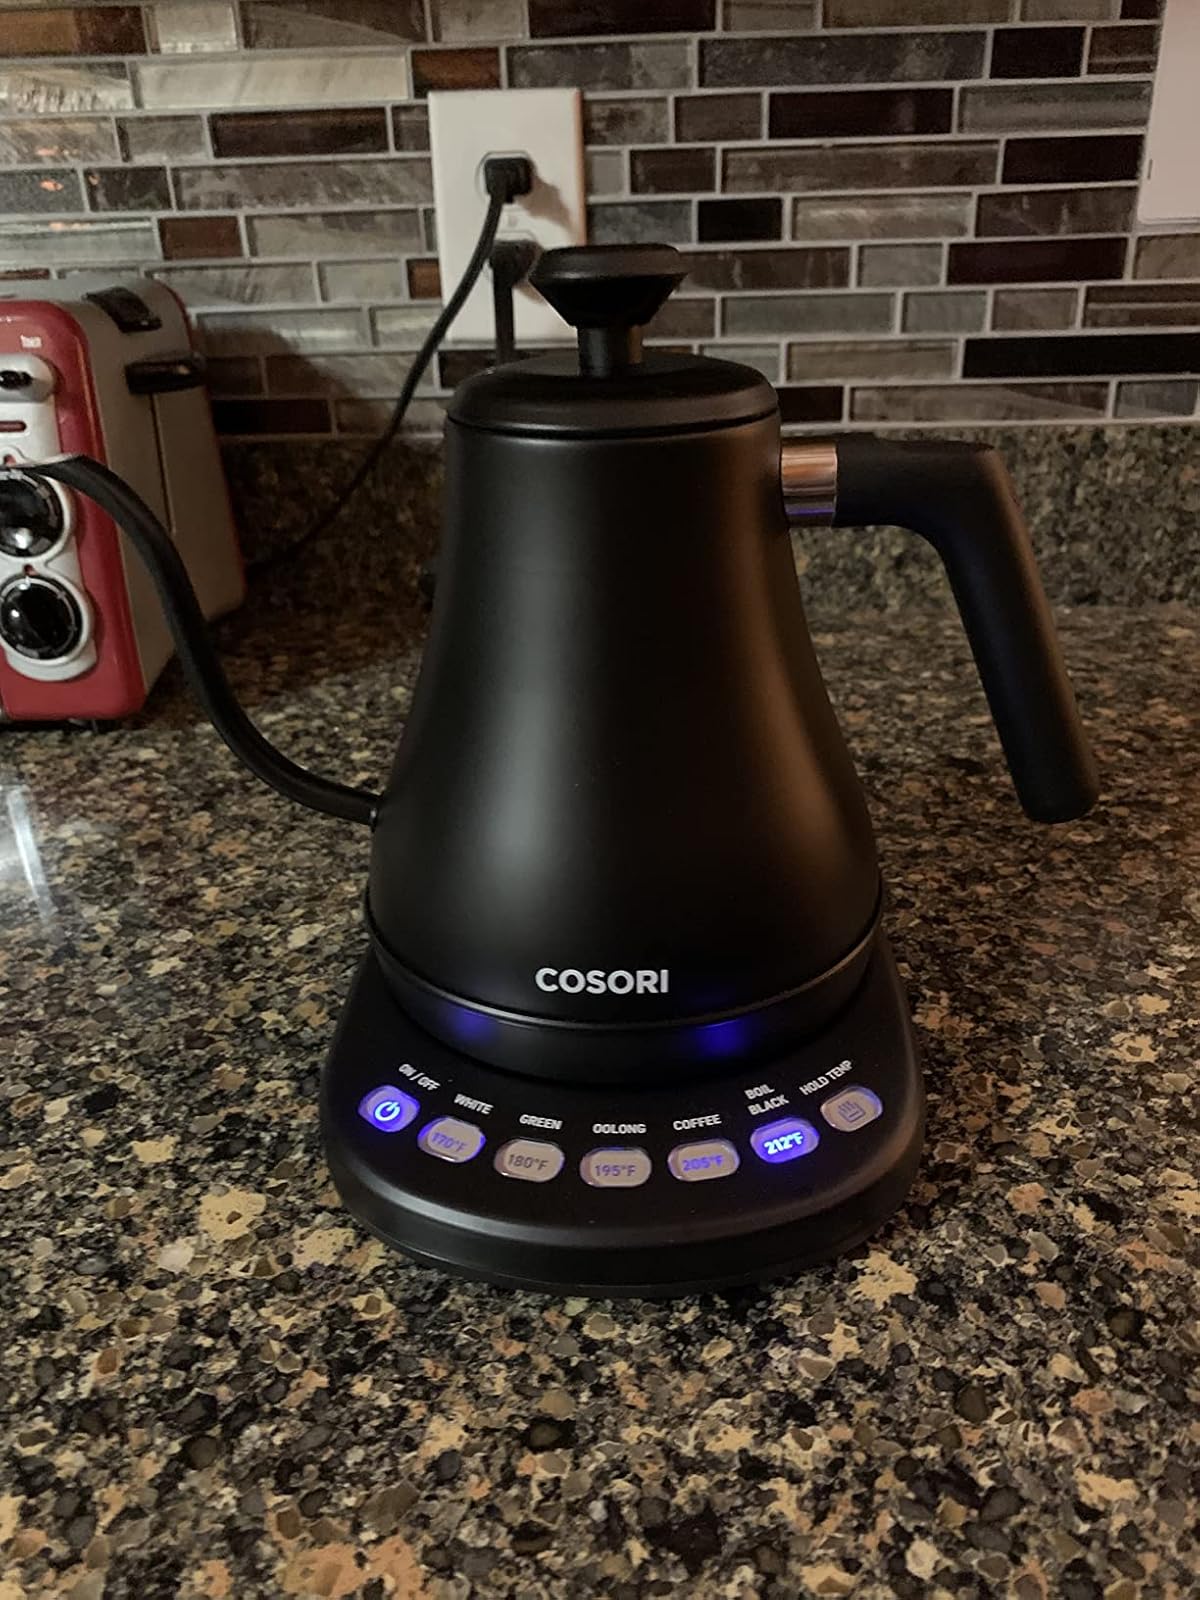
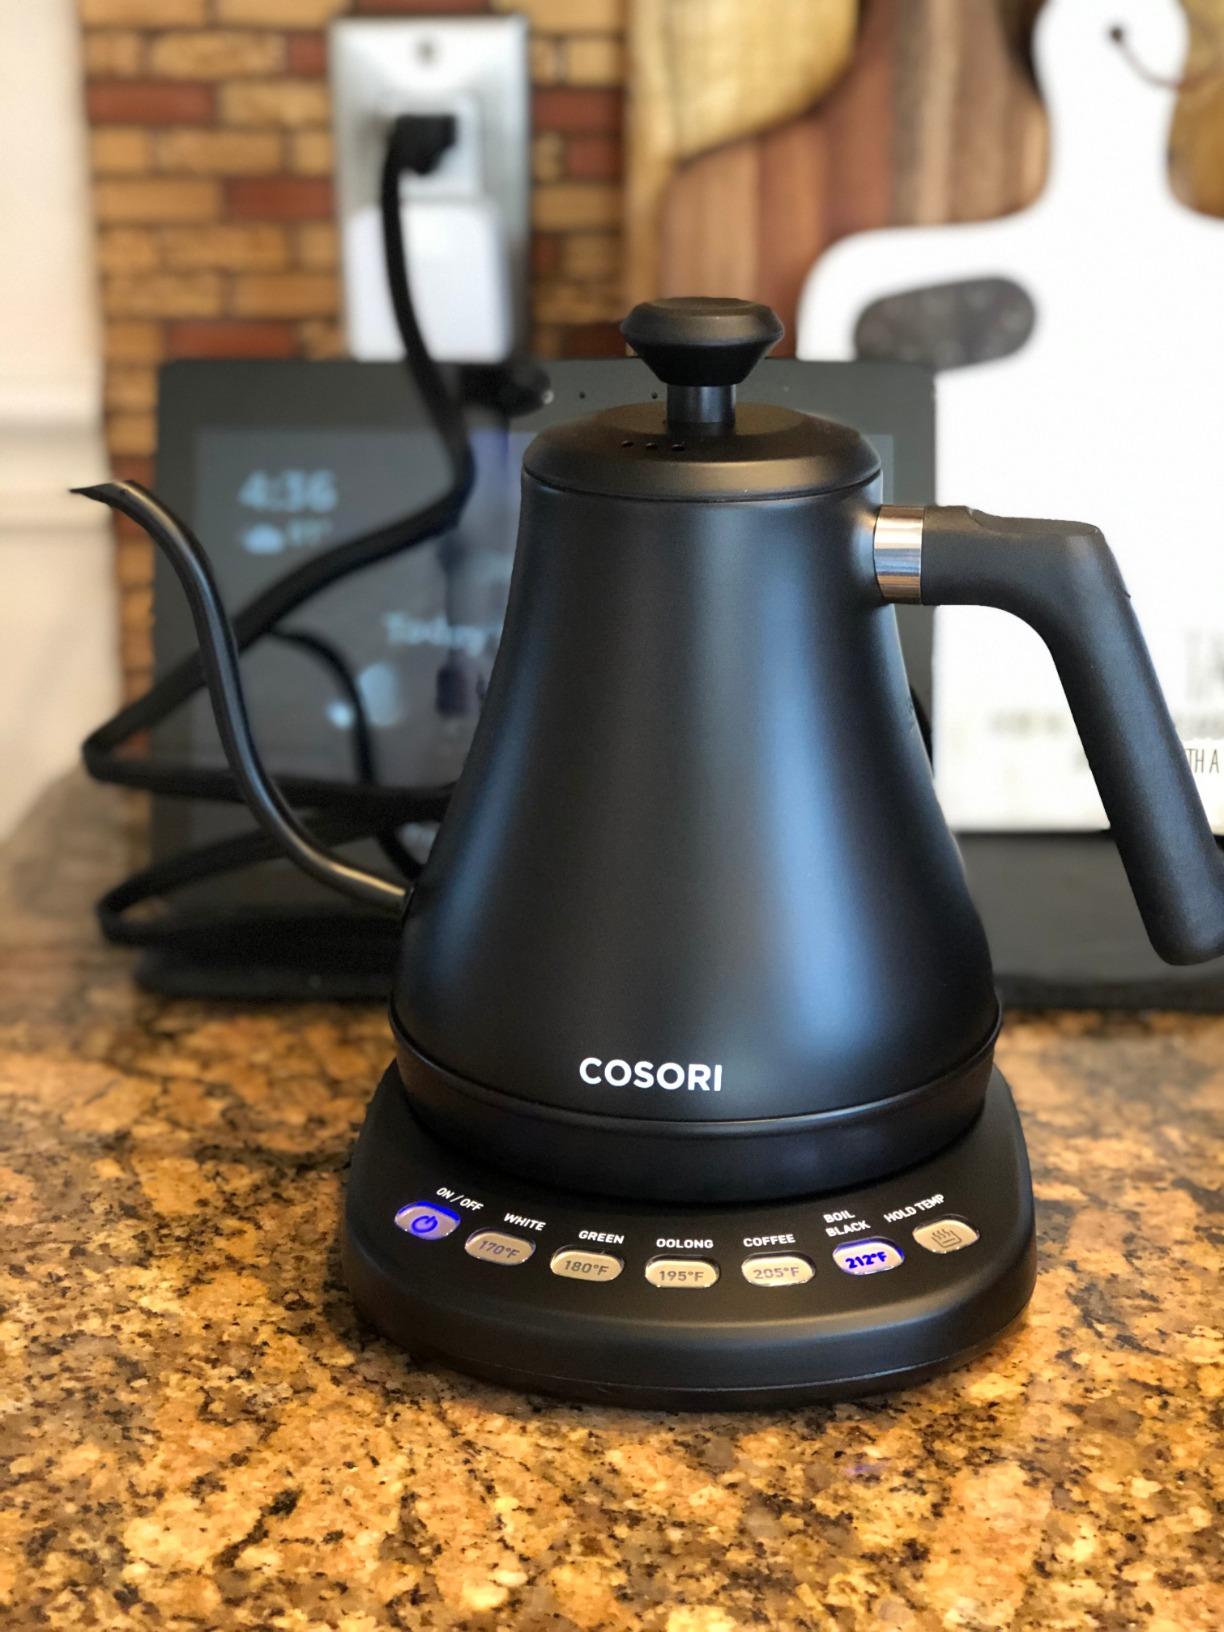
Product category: items_kettle
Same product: yes